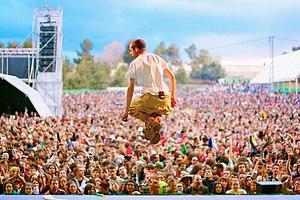
Bongo Botrako est un groupe de rock alternatif espagnol, originaire de Tarragone. Il obtient un grand succès avec son premier morceau Todos los días sale el sol. En 2012, ils publient leur deuxième disque Revoltosa avec un grand nombre de collaborations comme La Troba Kung-Fú et Canteca de Macao. En 2013, ils gagnent le prix Enderrock du meilleur groupe catalan dans une autre langue et le prix ARC de la meilleure tournée en Catalogne.